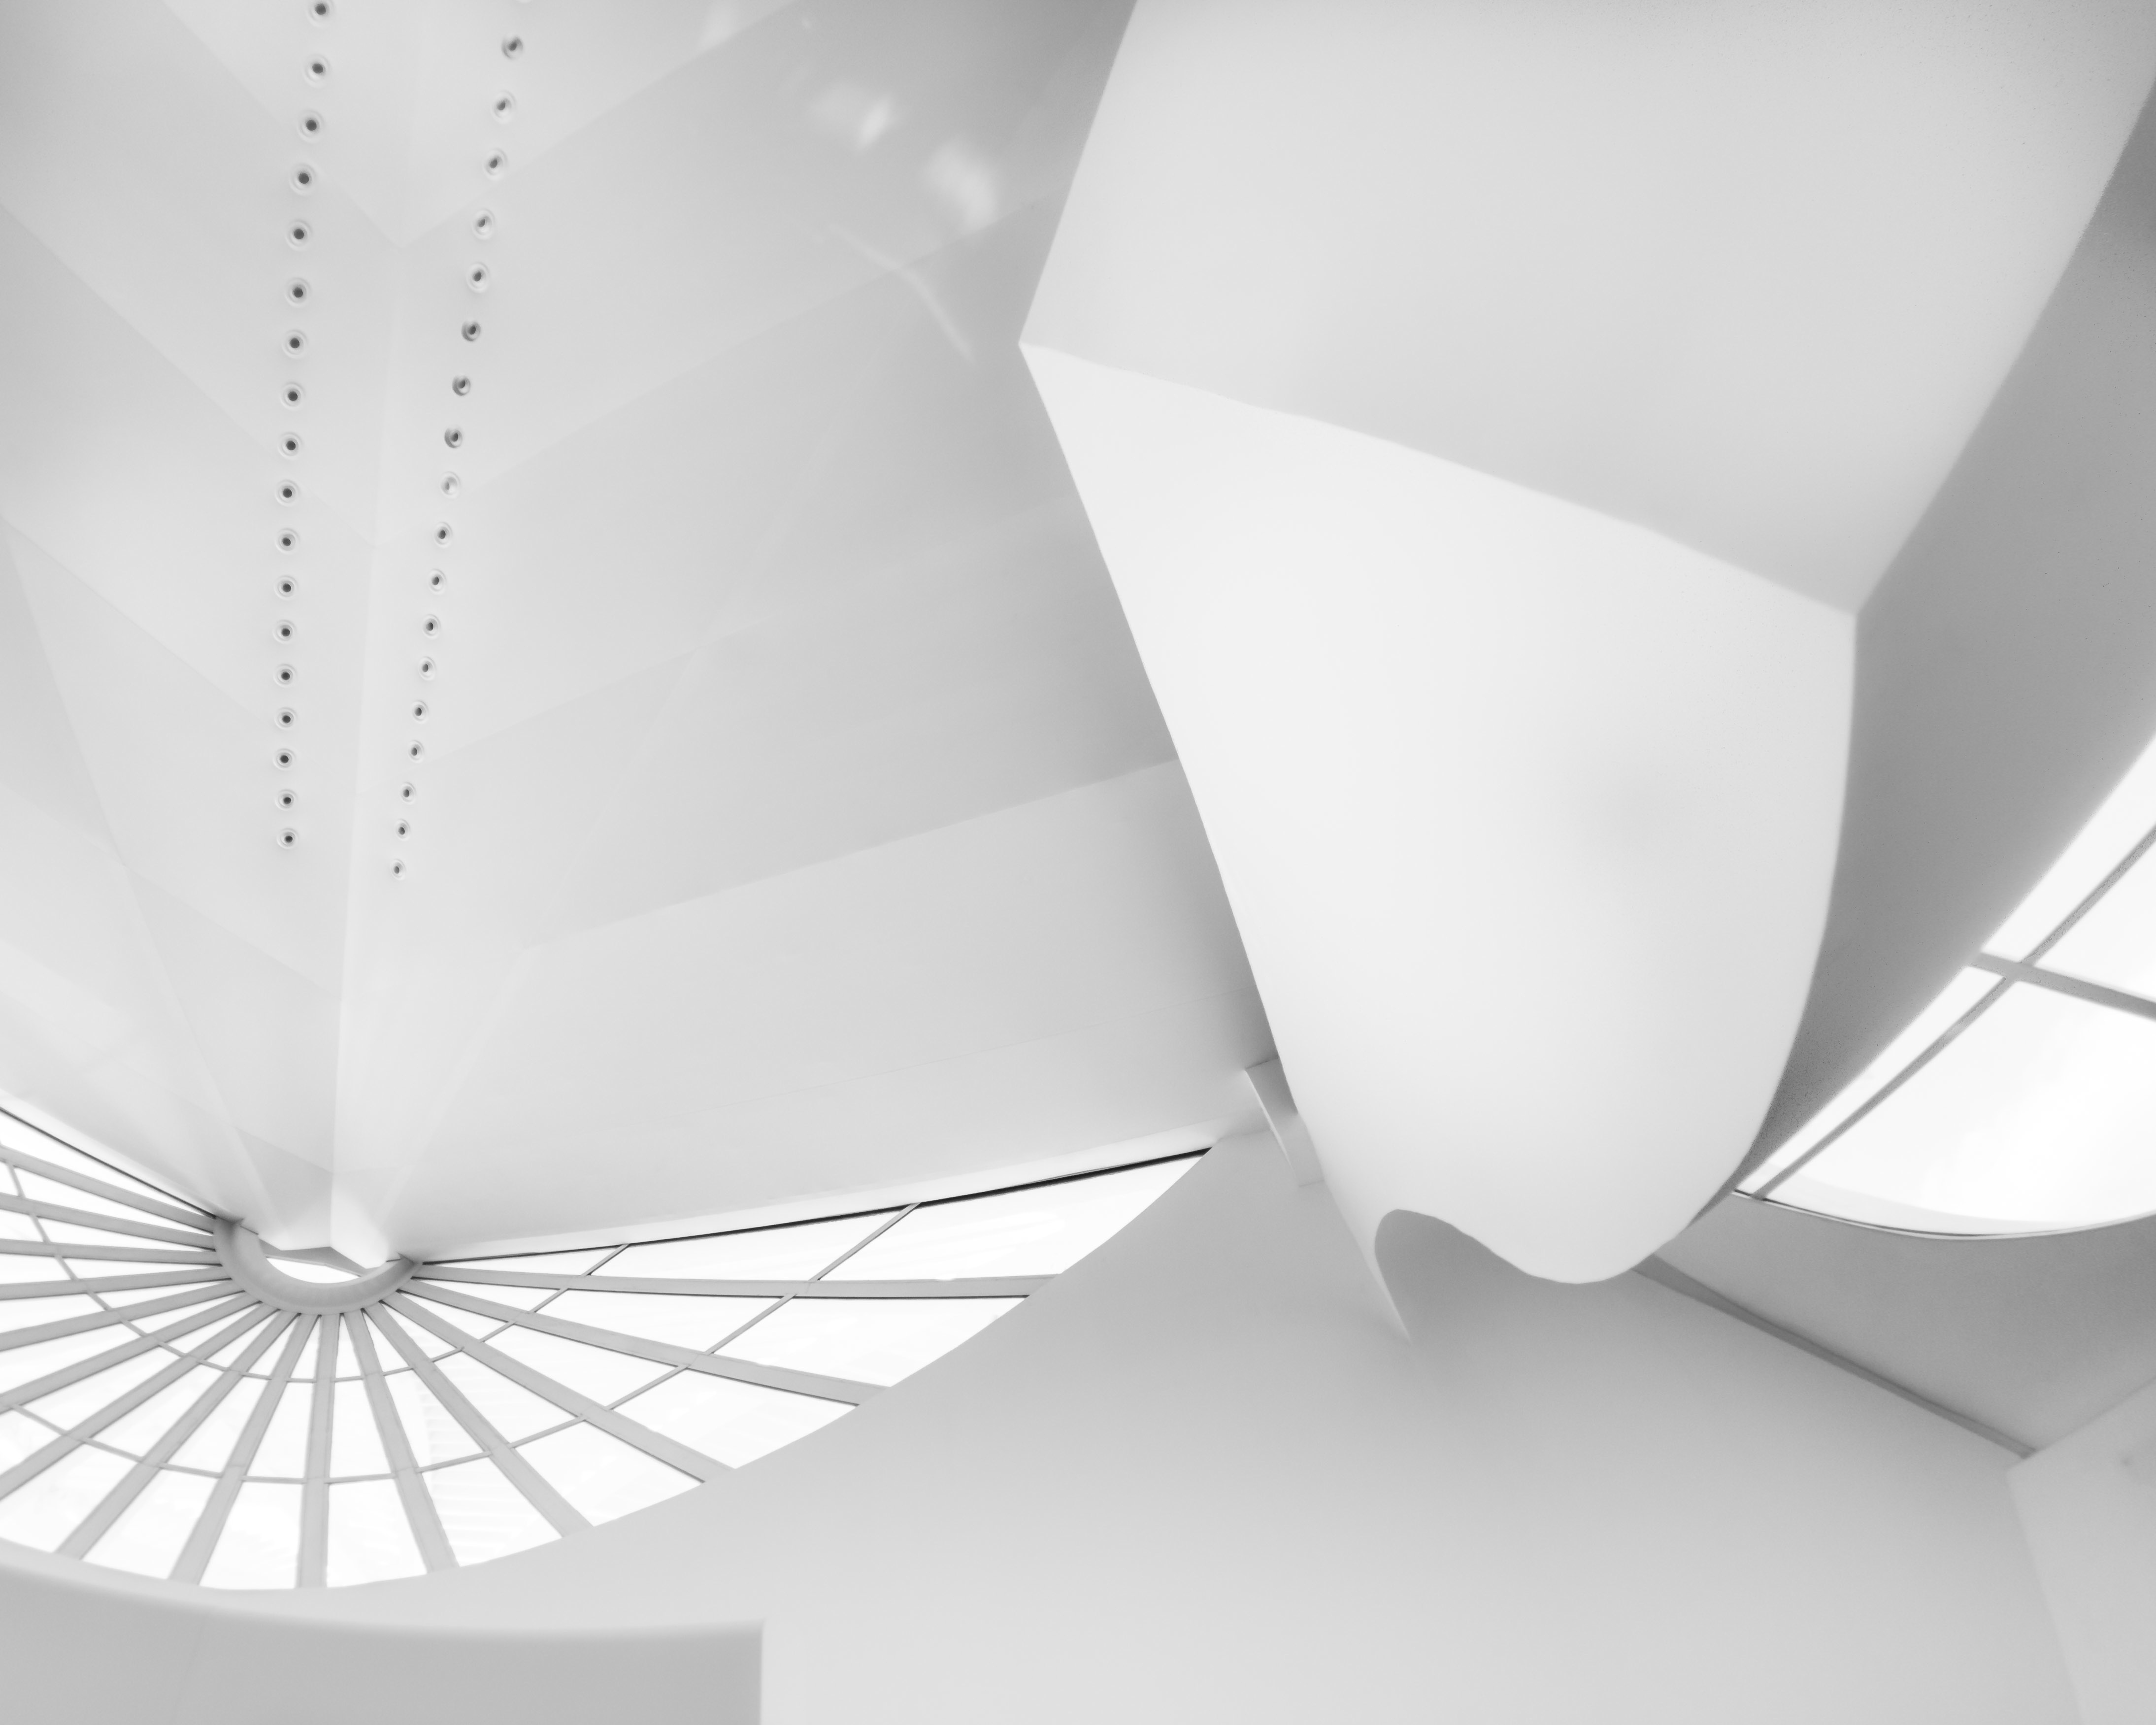
wing, black and white, white, ceiling, lamp, lighting, circle, illustration, design, symmetry, light fixture, shape, monochrome photography